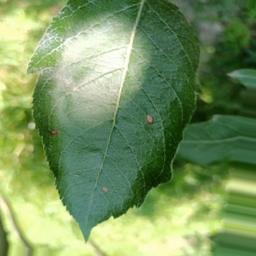
Label: Alternaria